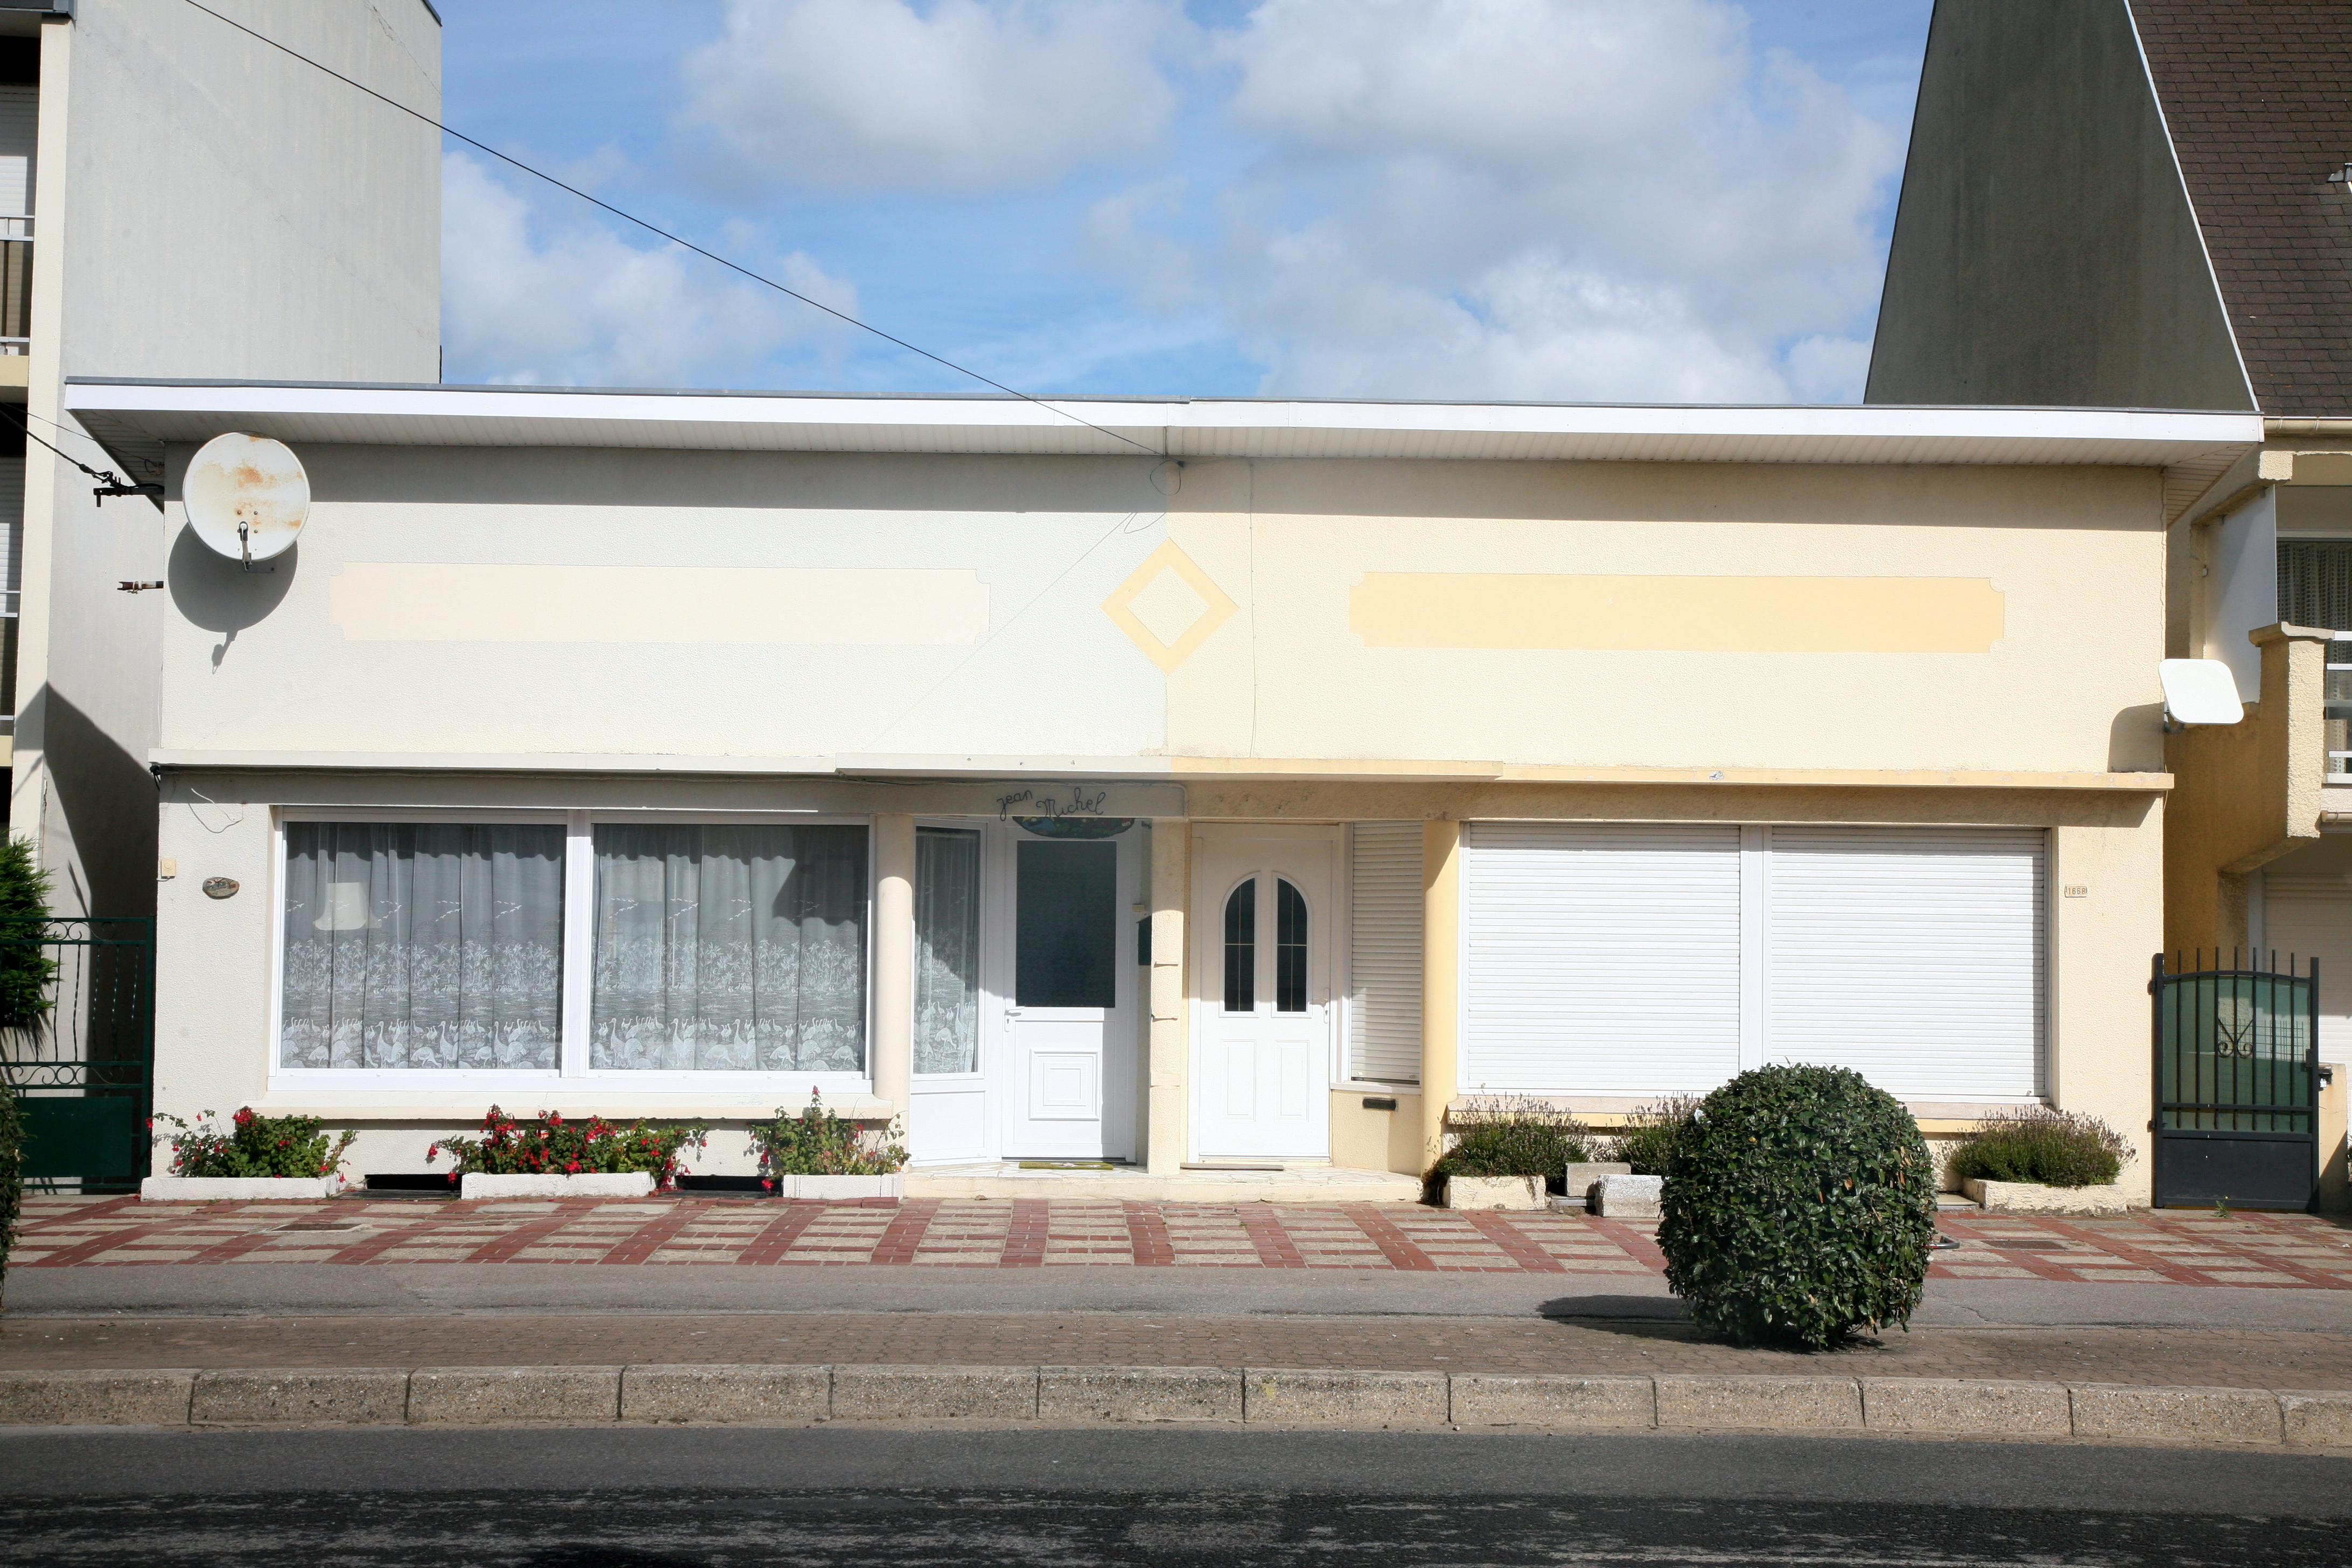
architecture, house, window, building, home, france, facade, property, interior design, design, batiment, arquitectura, francia, casa, maison, 5d, estate, vecino, frankrijk, frankreich, architektur, architettura, pasdecalais, cotedopale, pasdecaials, trpied, cucq, nachhause, neighbor, vecindad, neighbourhood, nachbar, voisinage, buurman, buurt, voisin, architecturebalnaire, real estate, residential area, window covering